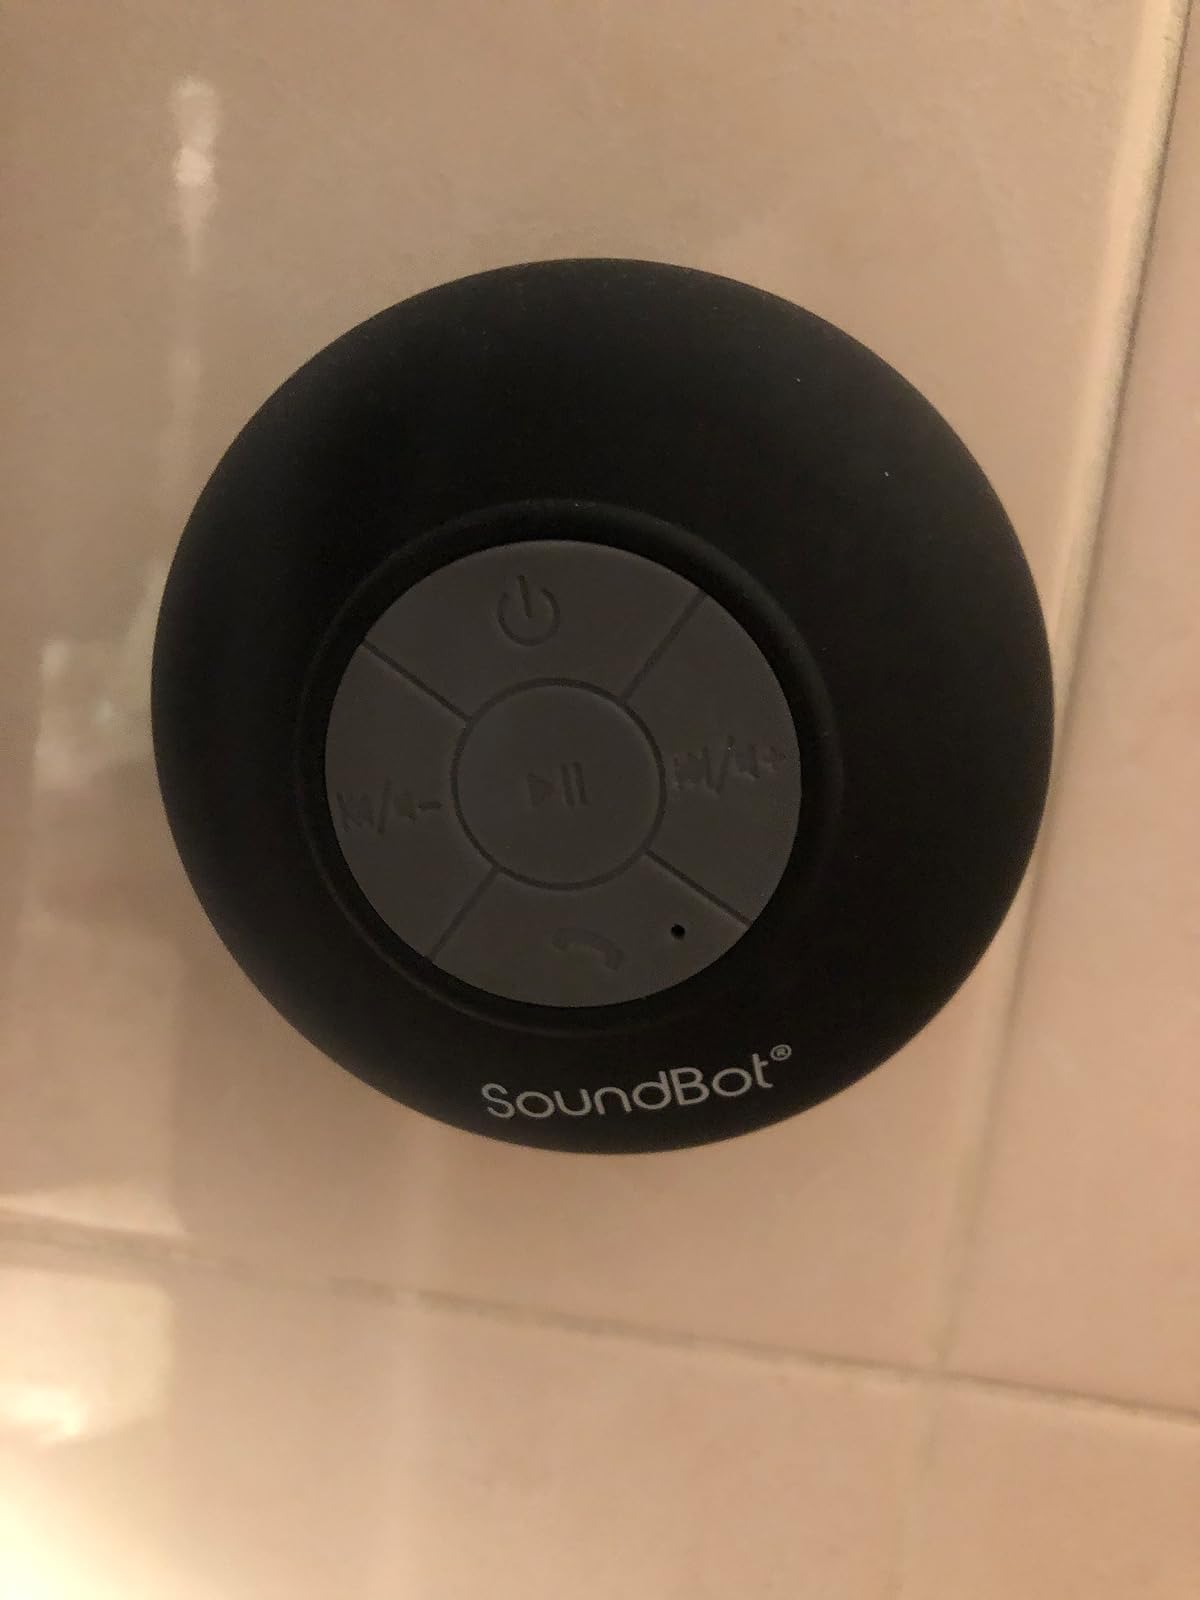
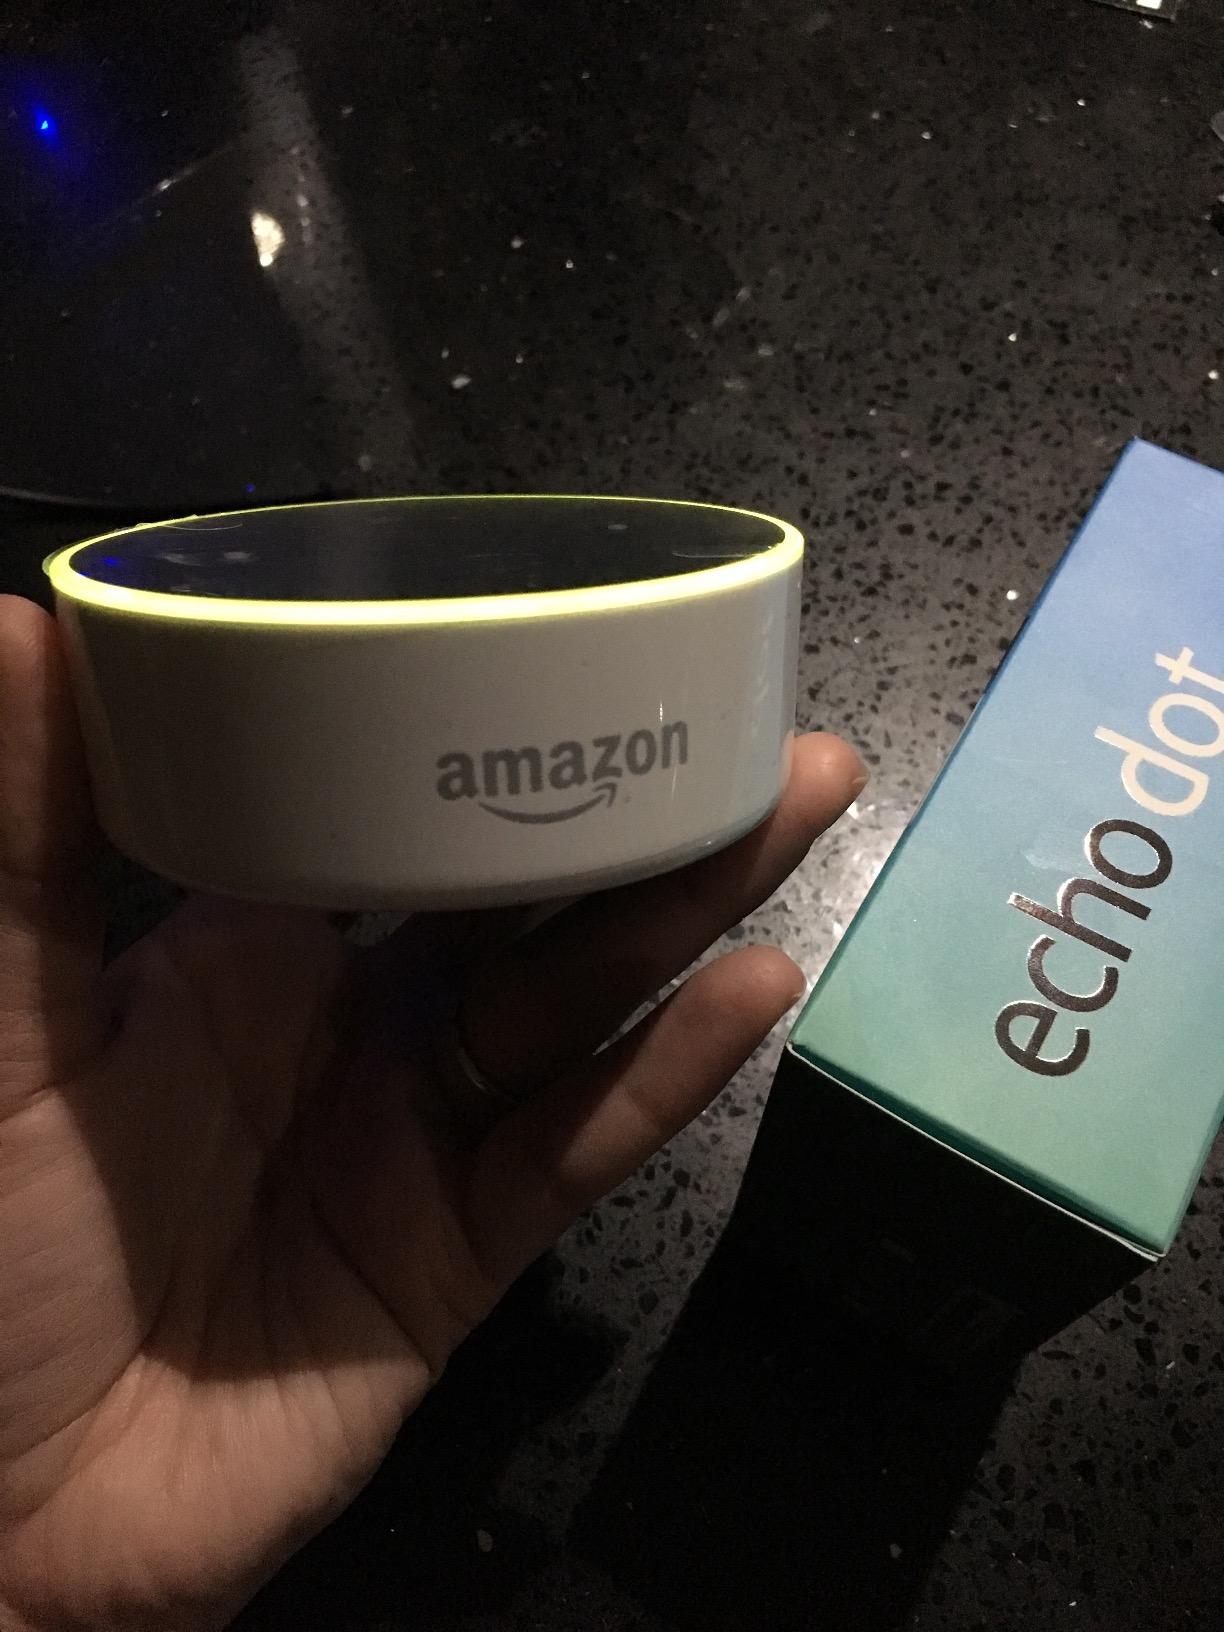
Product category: speaker
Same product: no